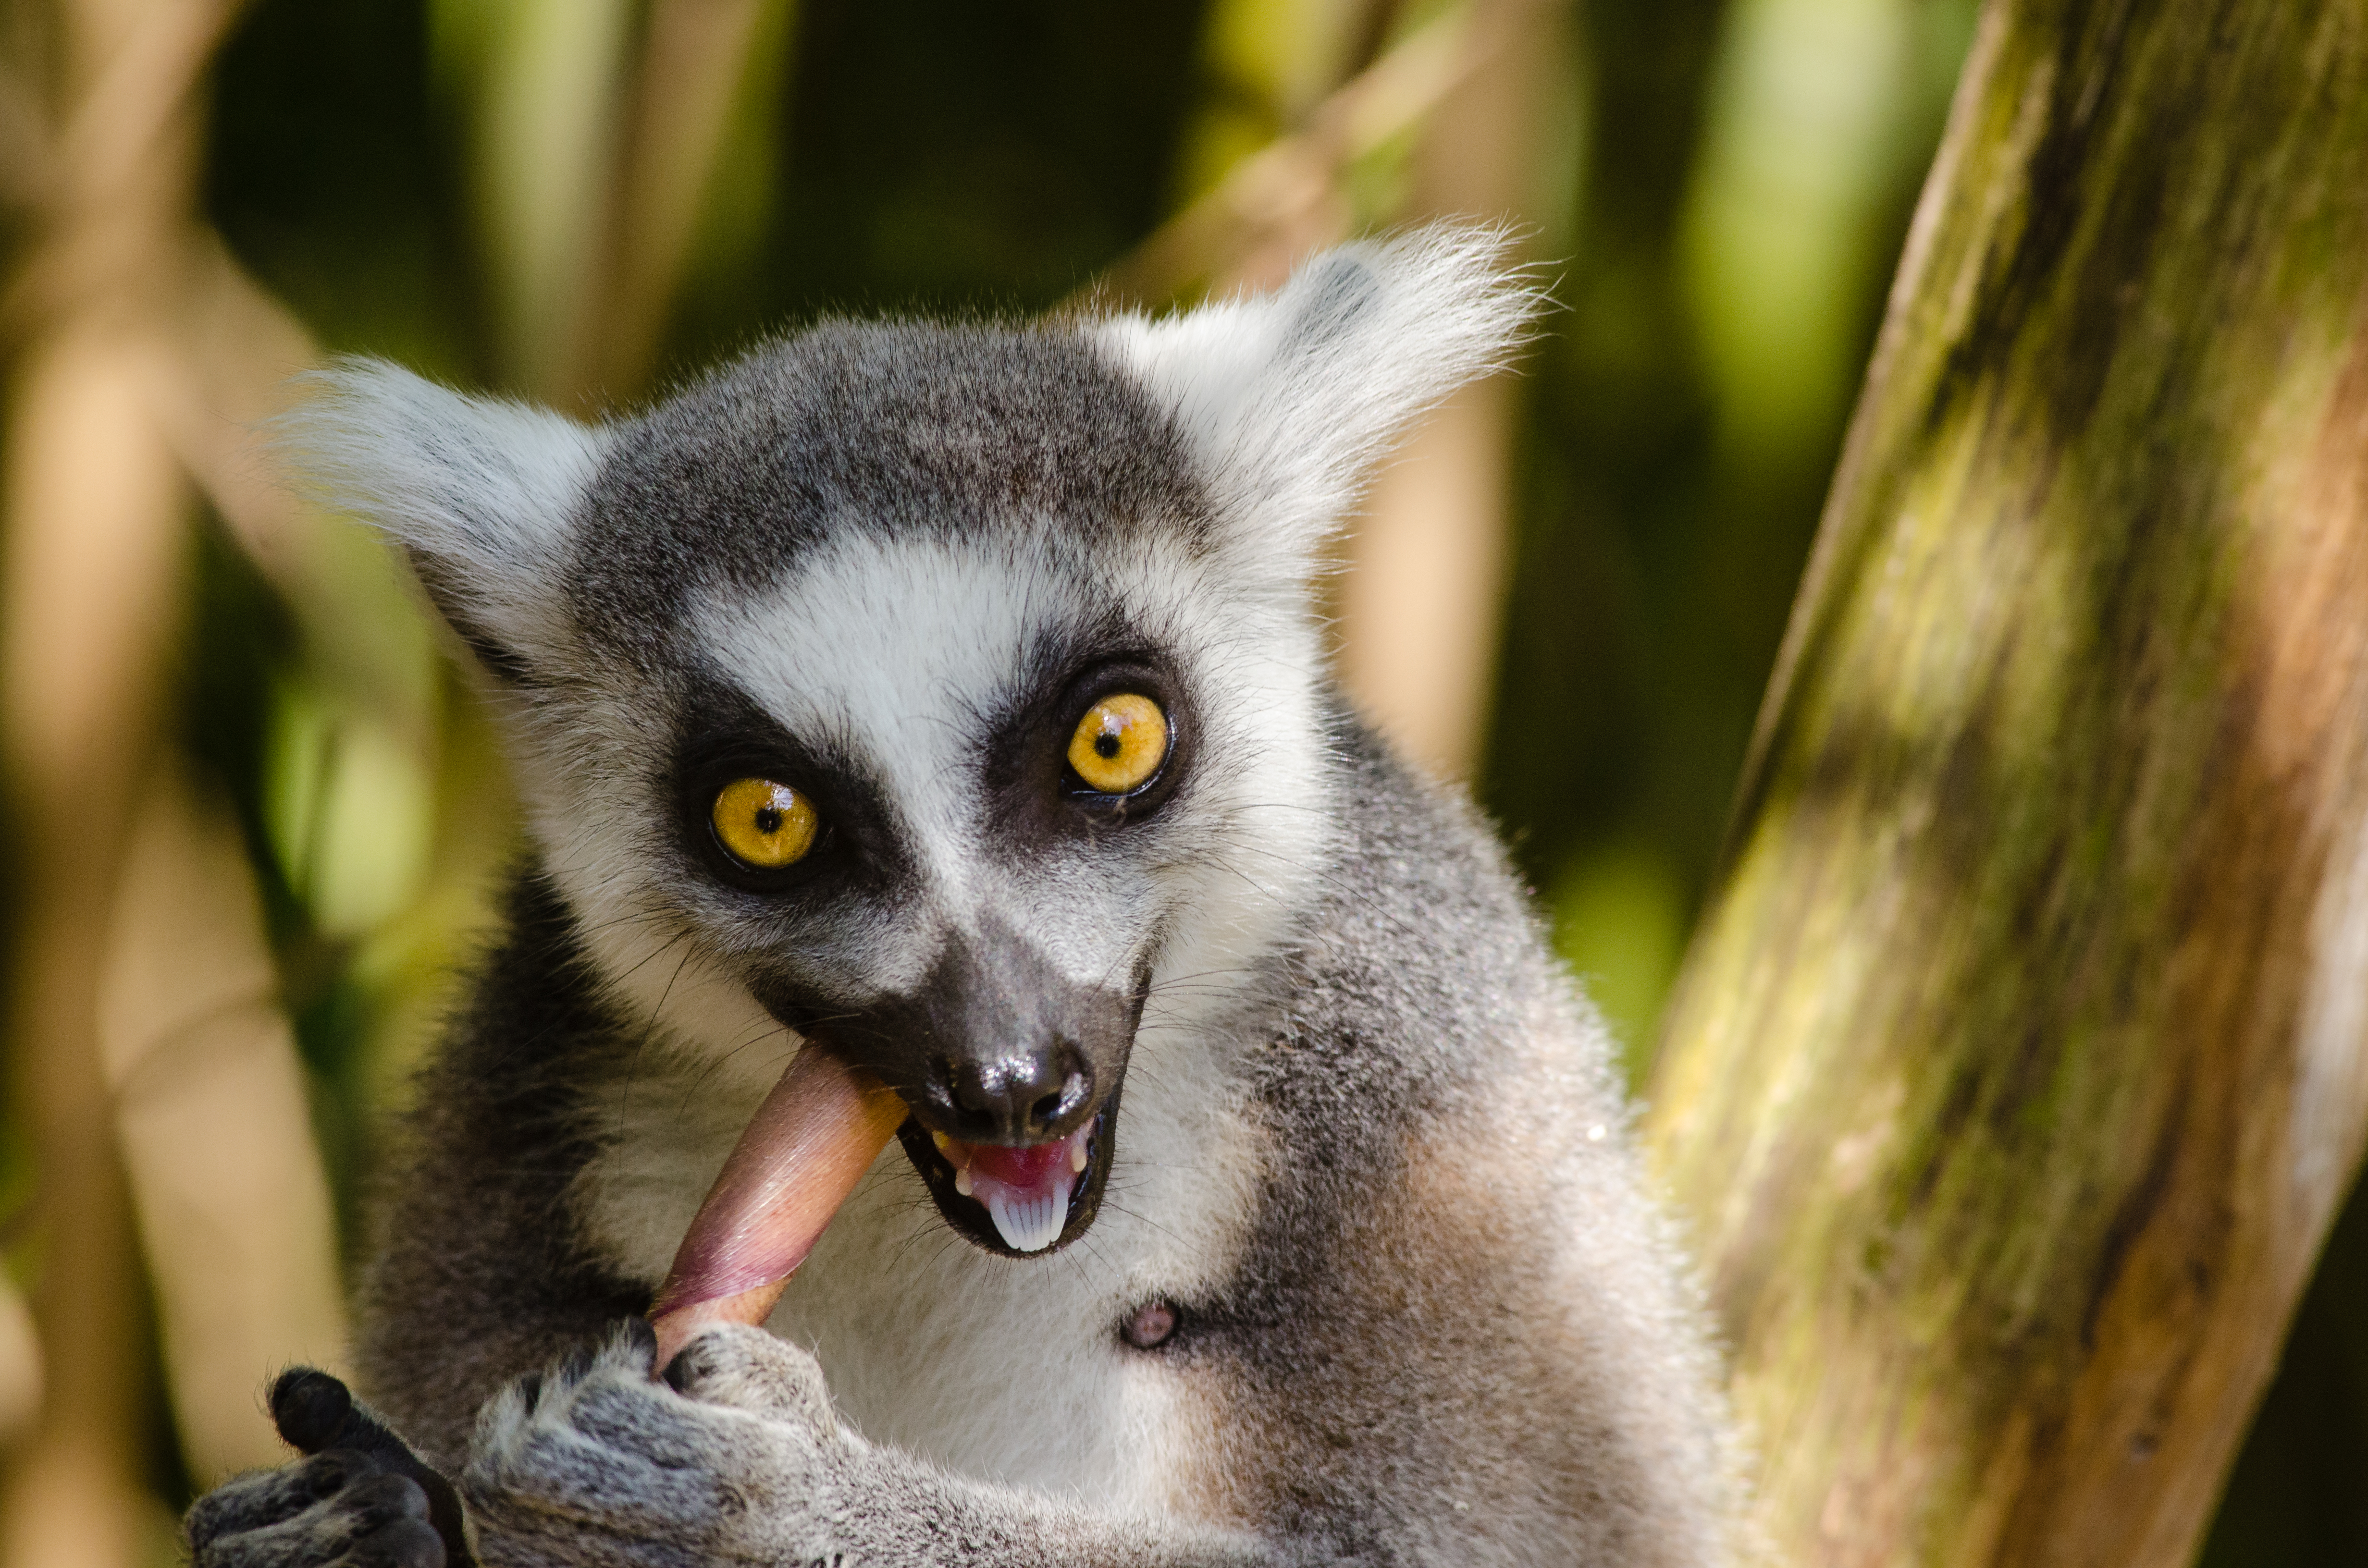
tree, bokeh, ring, feet, animal, cute, female, wildlife, zoo, fur, mammal, nikon, fauna, primate, squirrel monkey, close up, eyes, hands, animals, madagascar, vertebrate, tier, fell, augen, baum, adorable, lemur, d7000, niedlich, weiblich, tailed, catta, katta, tierpart, madagaskar, 300mm, fuse, s s, h nde